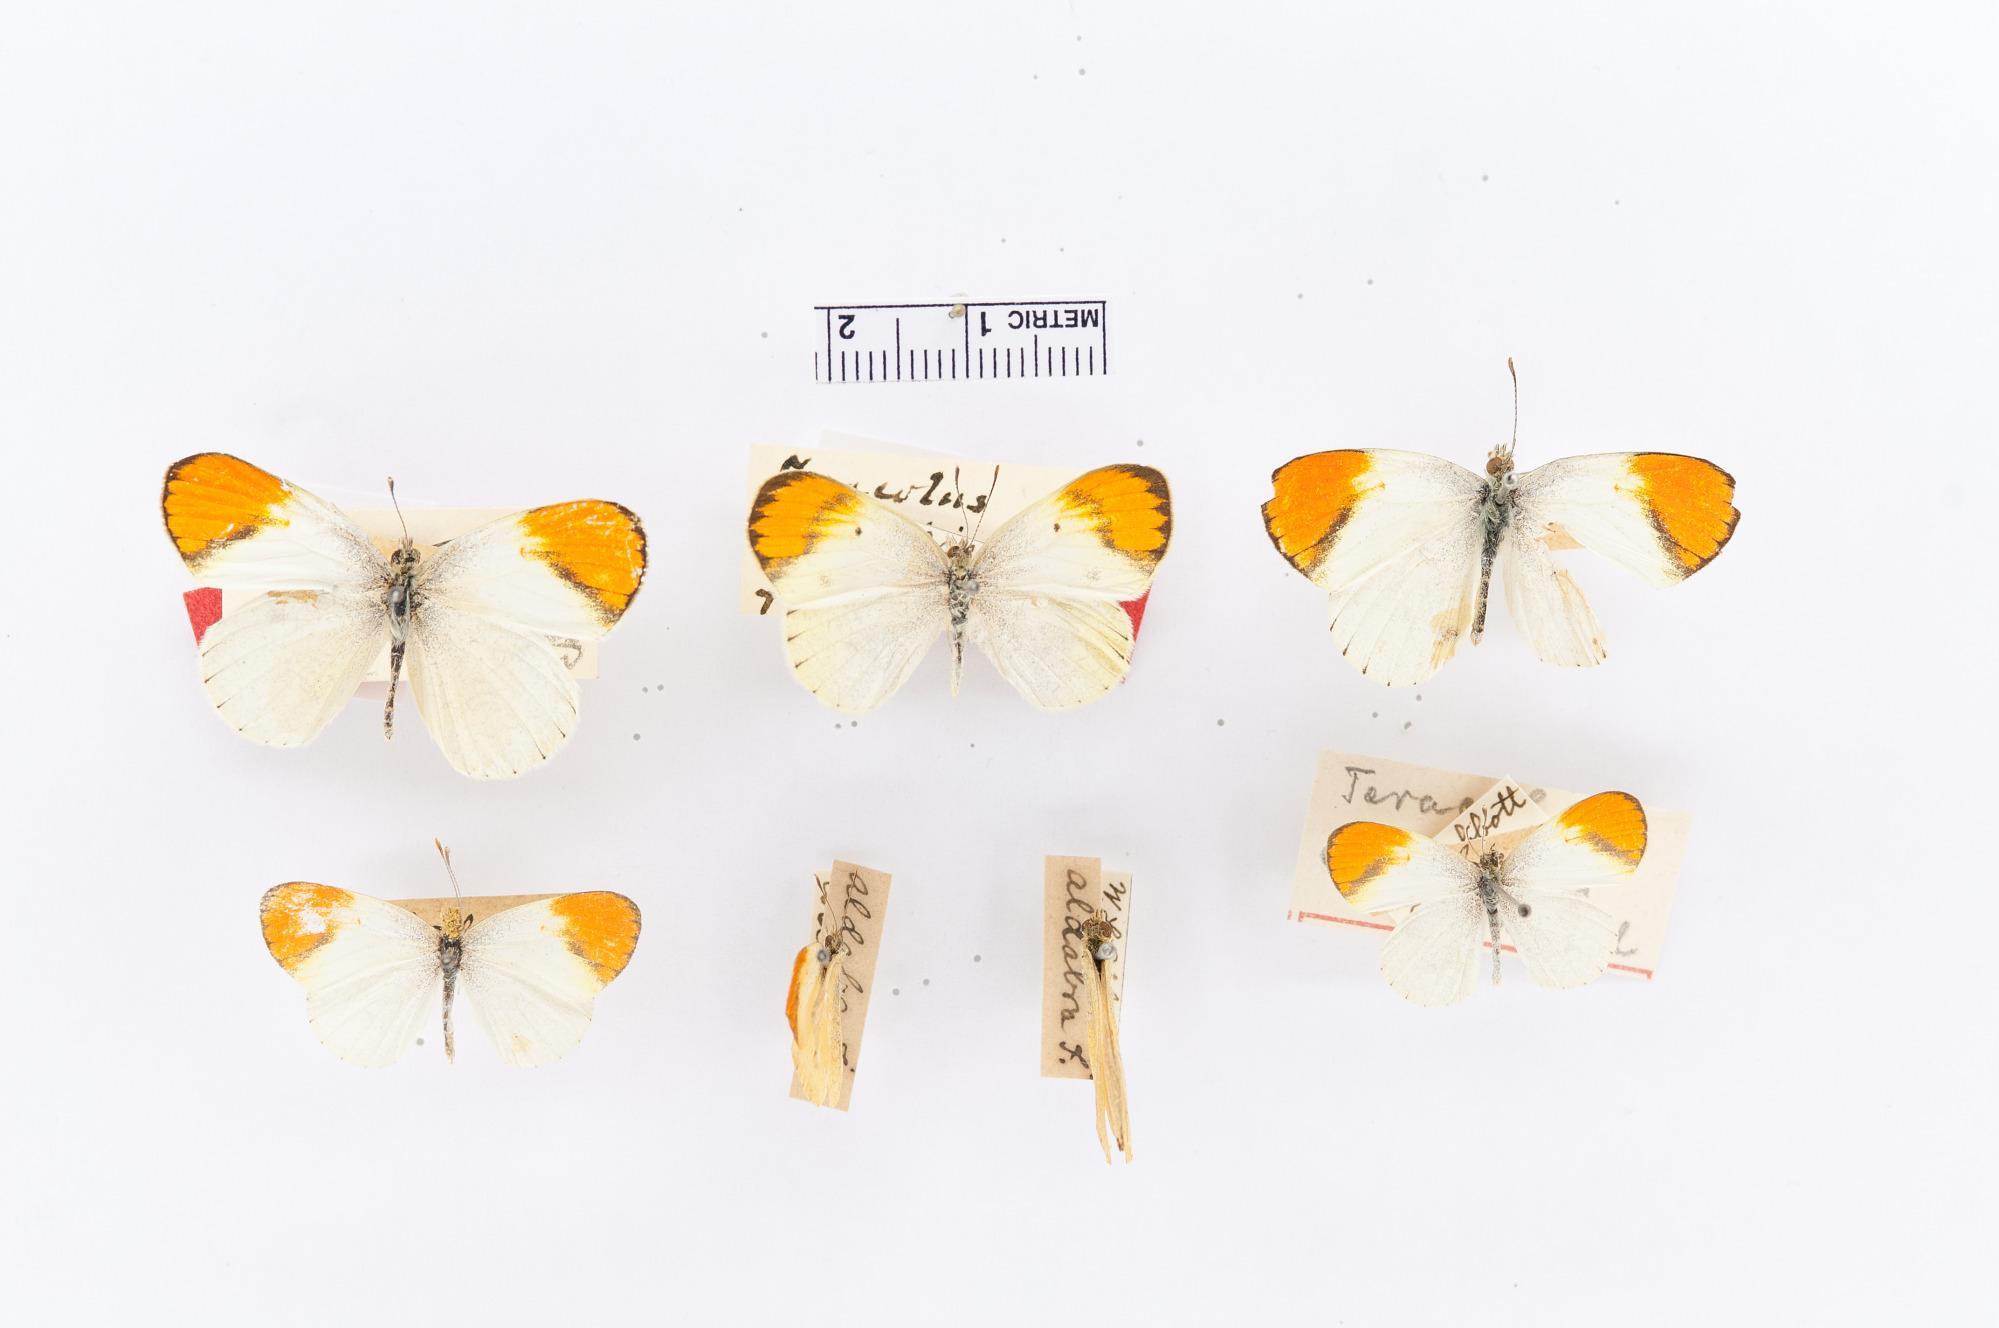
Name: Callosune evanthides
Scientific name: Callosune evanthides Holland, 1896
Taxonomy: Animalia, Arthropoda, Insecta, Lepidoptera, Pieridae, Pierinae
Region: Dr. W. L. Abbott
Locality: [Not Stated], Seychelles